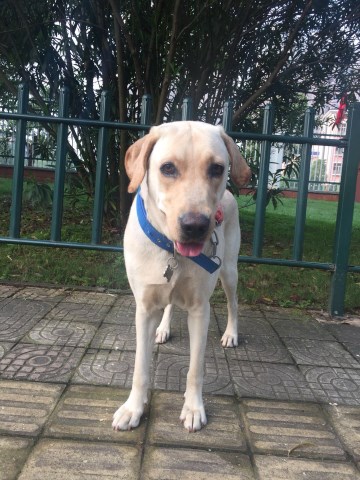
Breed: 3580-n000122-Labrador_retriever